2023–24 Tottenham Hotspur F.C. season

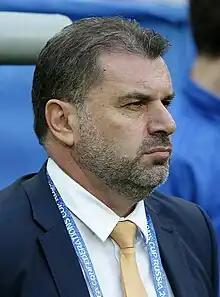
Newly-appointed Tottenham head coach Ange Postecoglou became the first Australian to manage in the Premier League.

The start of the season saw the arrival of Australian manager Ange Postecoglou and the exit of long time serving players including Harry Kane who had been a constant presence for Tottenham. Other players who exited the club where Lucas Moura who saw out his contract and the exit of Harry Winks who had been at the club since 2014. Davinson Sánchez who had a difficult time at Spurs was sold to Turkish club Galatasaray. Dejan Kulusevski and Pedro Porro who were loaned in last season sign permanent papers at the start of this season.